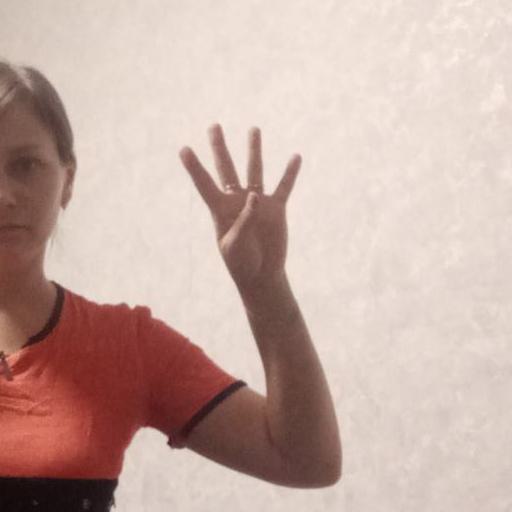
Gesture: four